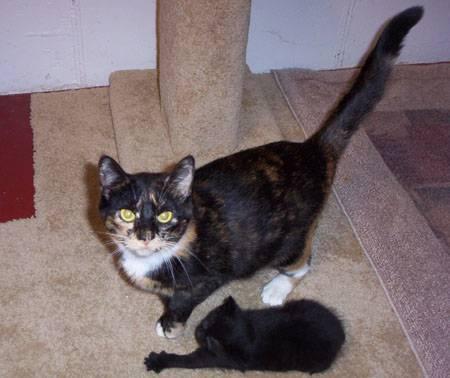
cat